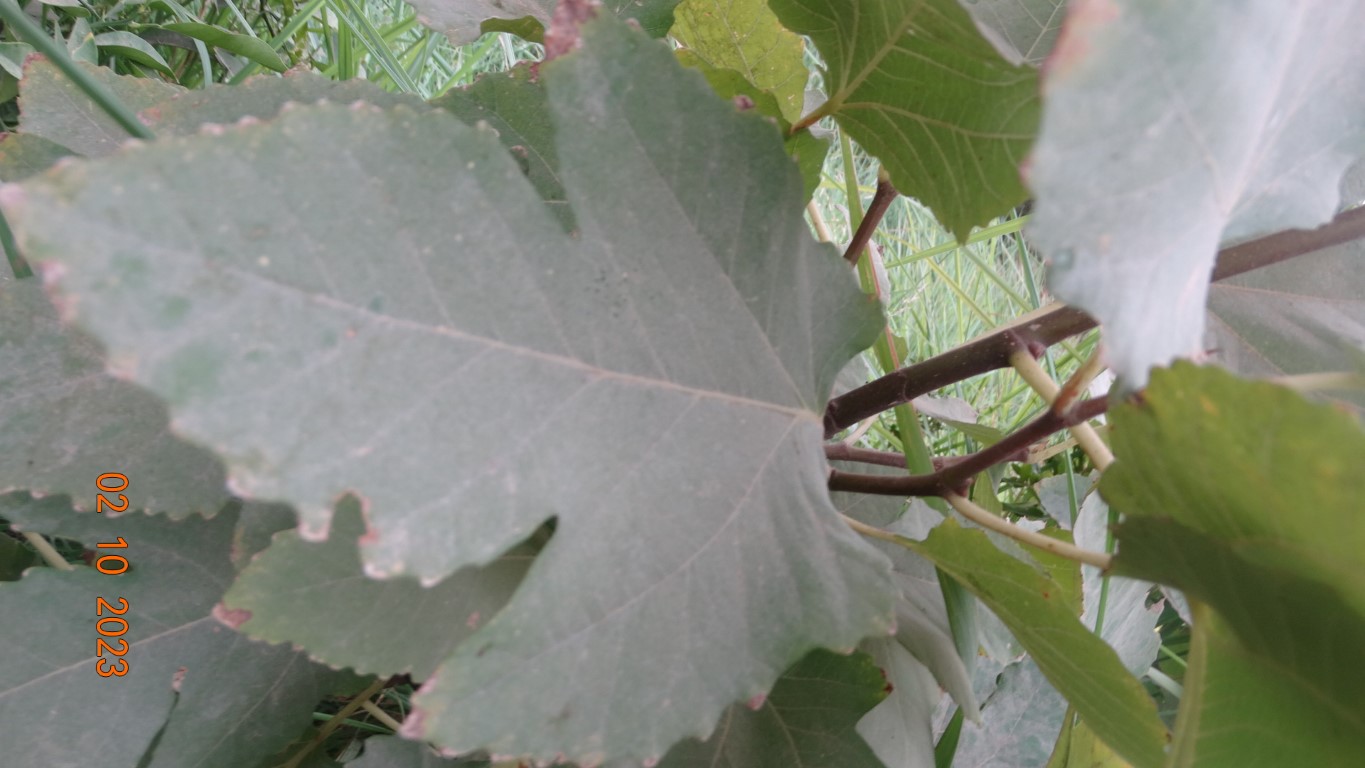
Label: healthy